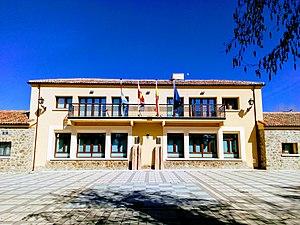
Trescasas est une commune de la province de Ségovie dans la communauté autonome de Castille-et-León en Espagne.